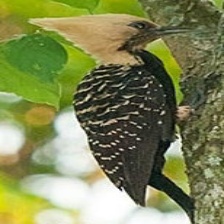
Species: BLONDE CRESTED WOODPECKER
Scientific name: CELEUS FLAVESCENS